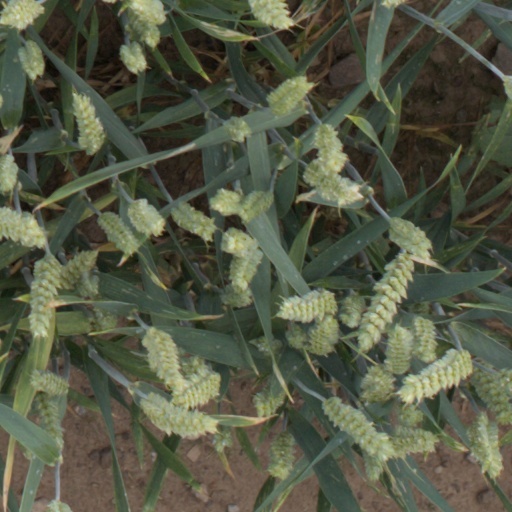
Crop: wheat